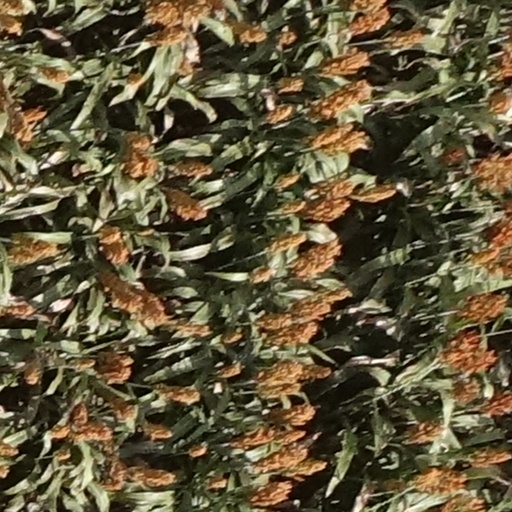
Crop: sorghum